Geography of Zimbabwe

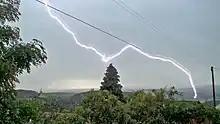
Lightning

Lightning is associated with weather patterns whereby there is a natural electrical discharge from the clouds which occurs for a very short period and it heats the ground or earth, it is usually accompanied by a bright flash and typical thunder. Lightning may damage a lot of things and may is dangerous to livelihood.